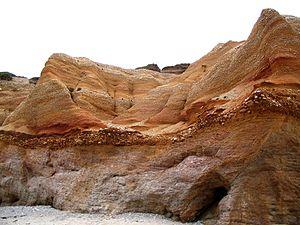
La liste des sites géologiques de Bretagne résulte de la démarche d'inventaire national du patrimoine géologique qui a conduit les géologues à hiérarchiser les différents géosites bretons, qui est une région pionnière dans ce domaine, notamment du fait du tissu associatif, dont la SEPNB et la Société géologique et minéralogique de Bretagne.